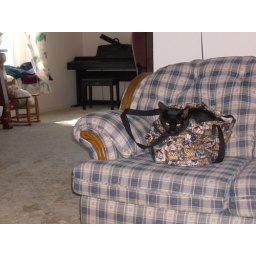
Cat in a cat bag 6/30/08 (Bogie).